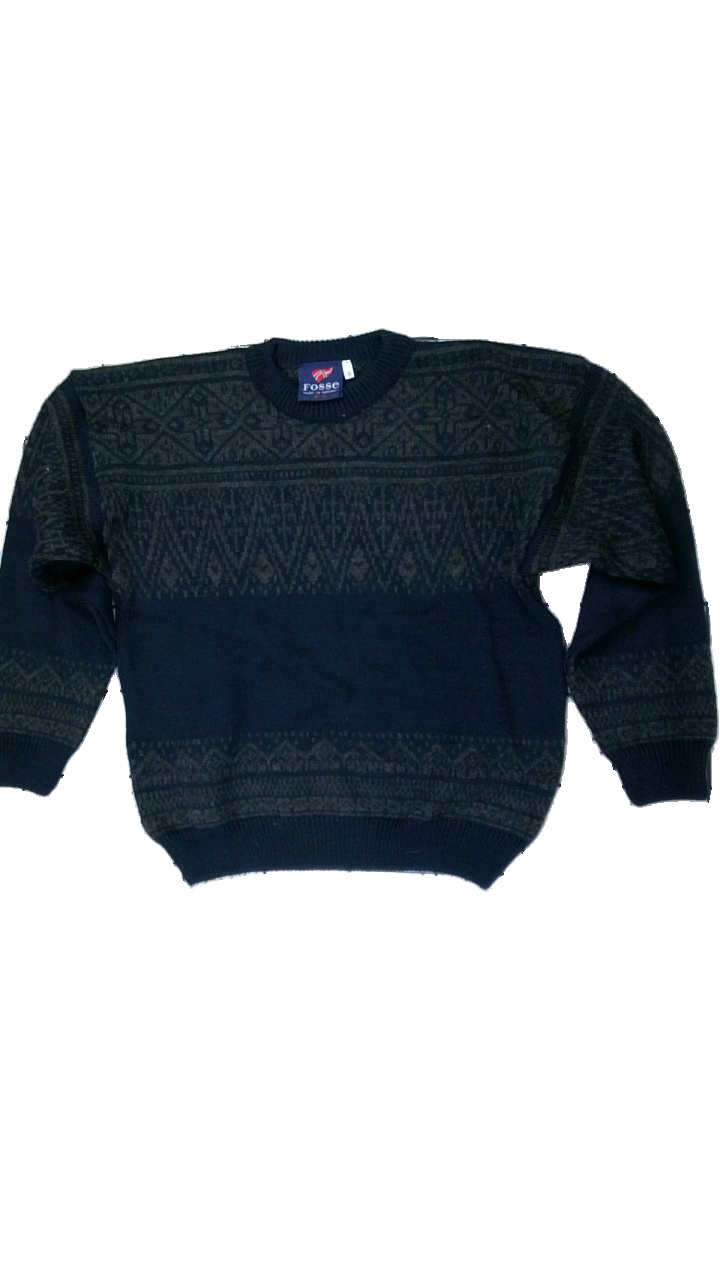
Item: Sweater (Men)
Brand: Fosse
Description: stickad tröja med geometriskt mönster
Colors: Blue, Green
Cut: Regular
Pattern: Geometric print
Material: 100% wool
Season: All
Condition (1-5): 5
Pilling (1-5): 5
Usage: Reuse
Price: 100-150